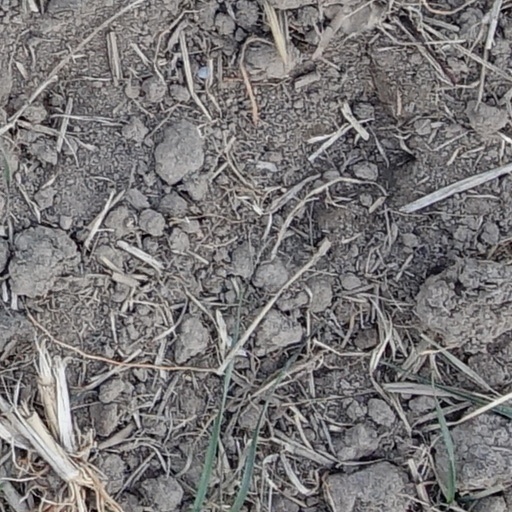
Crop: wheat